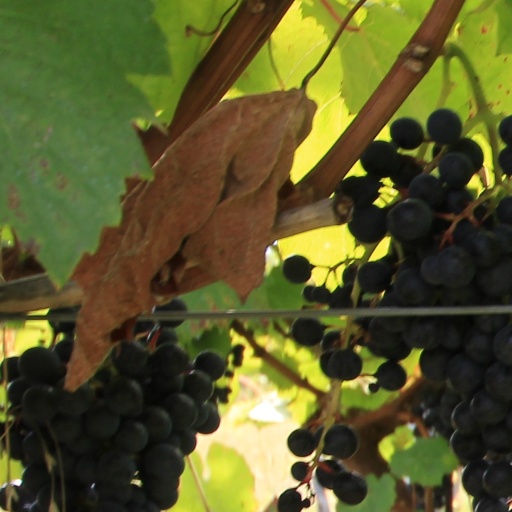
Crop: grape